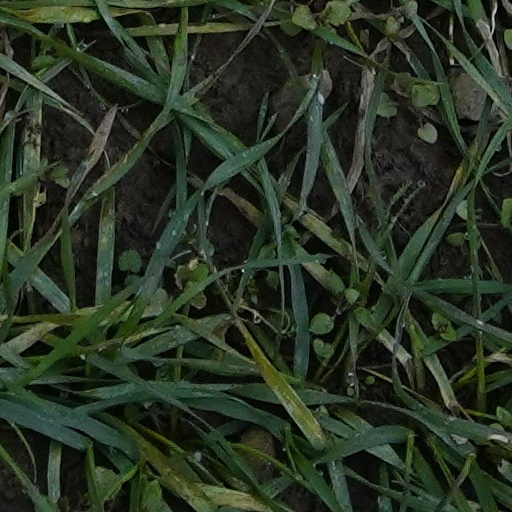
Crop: wheat